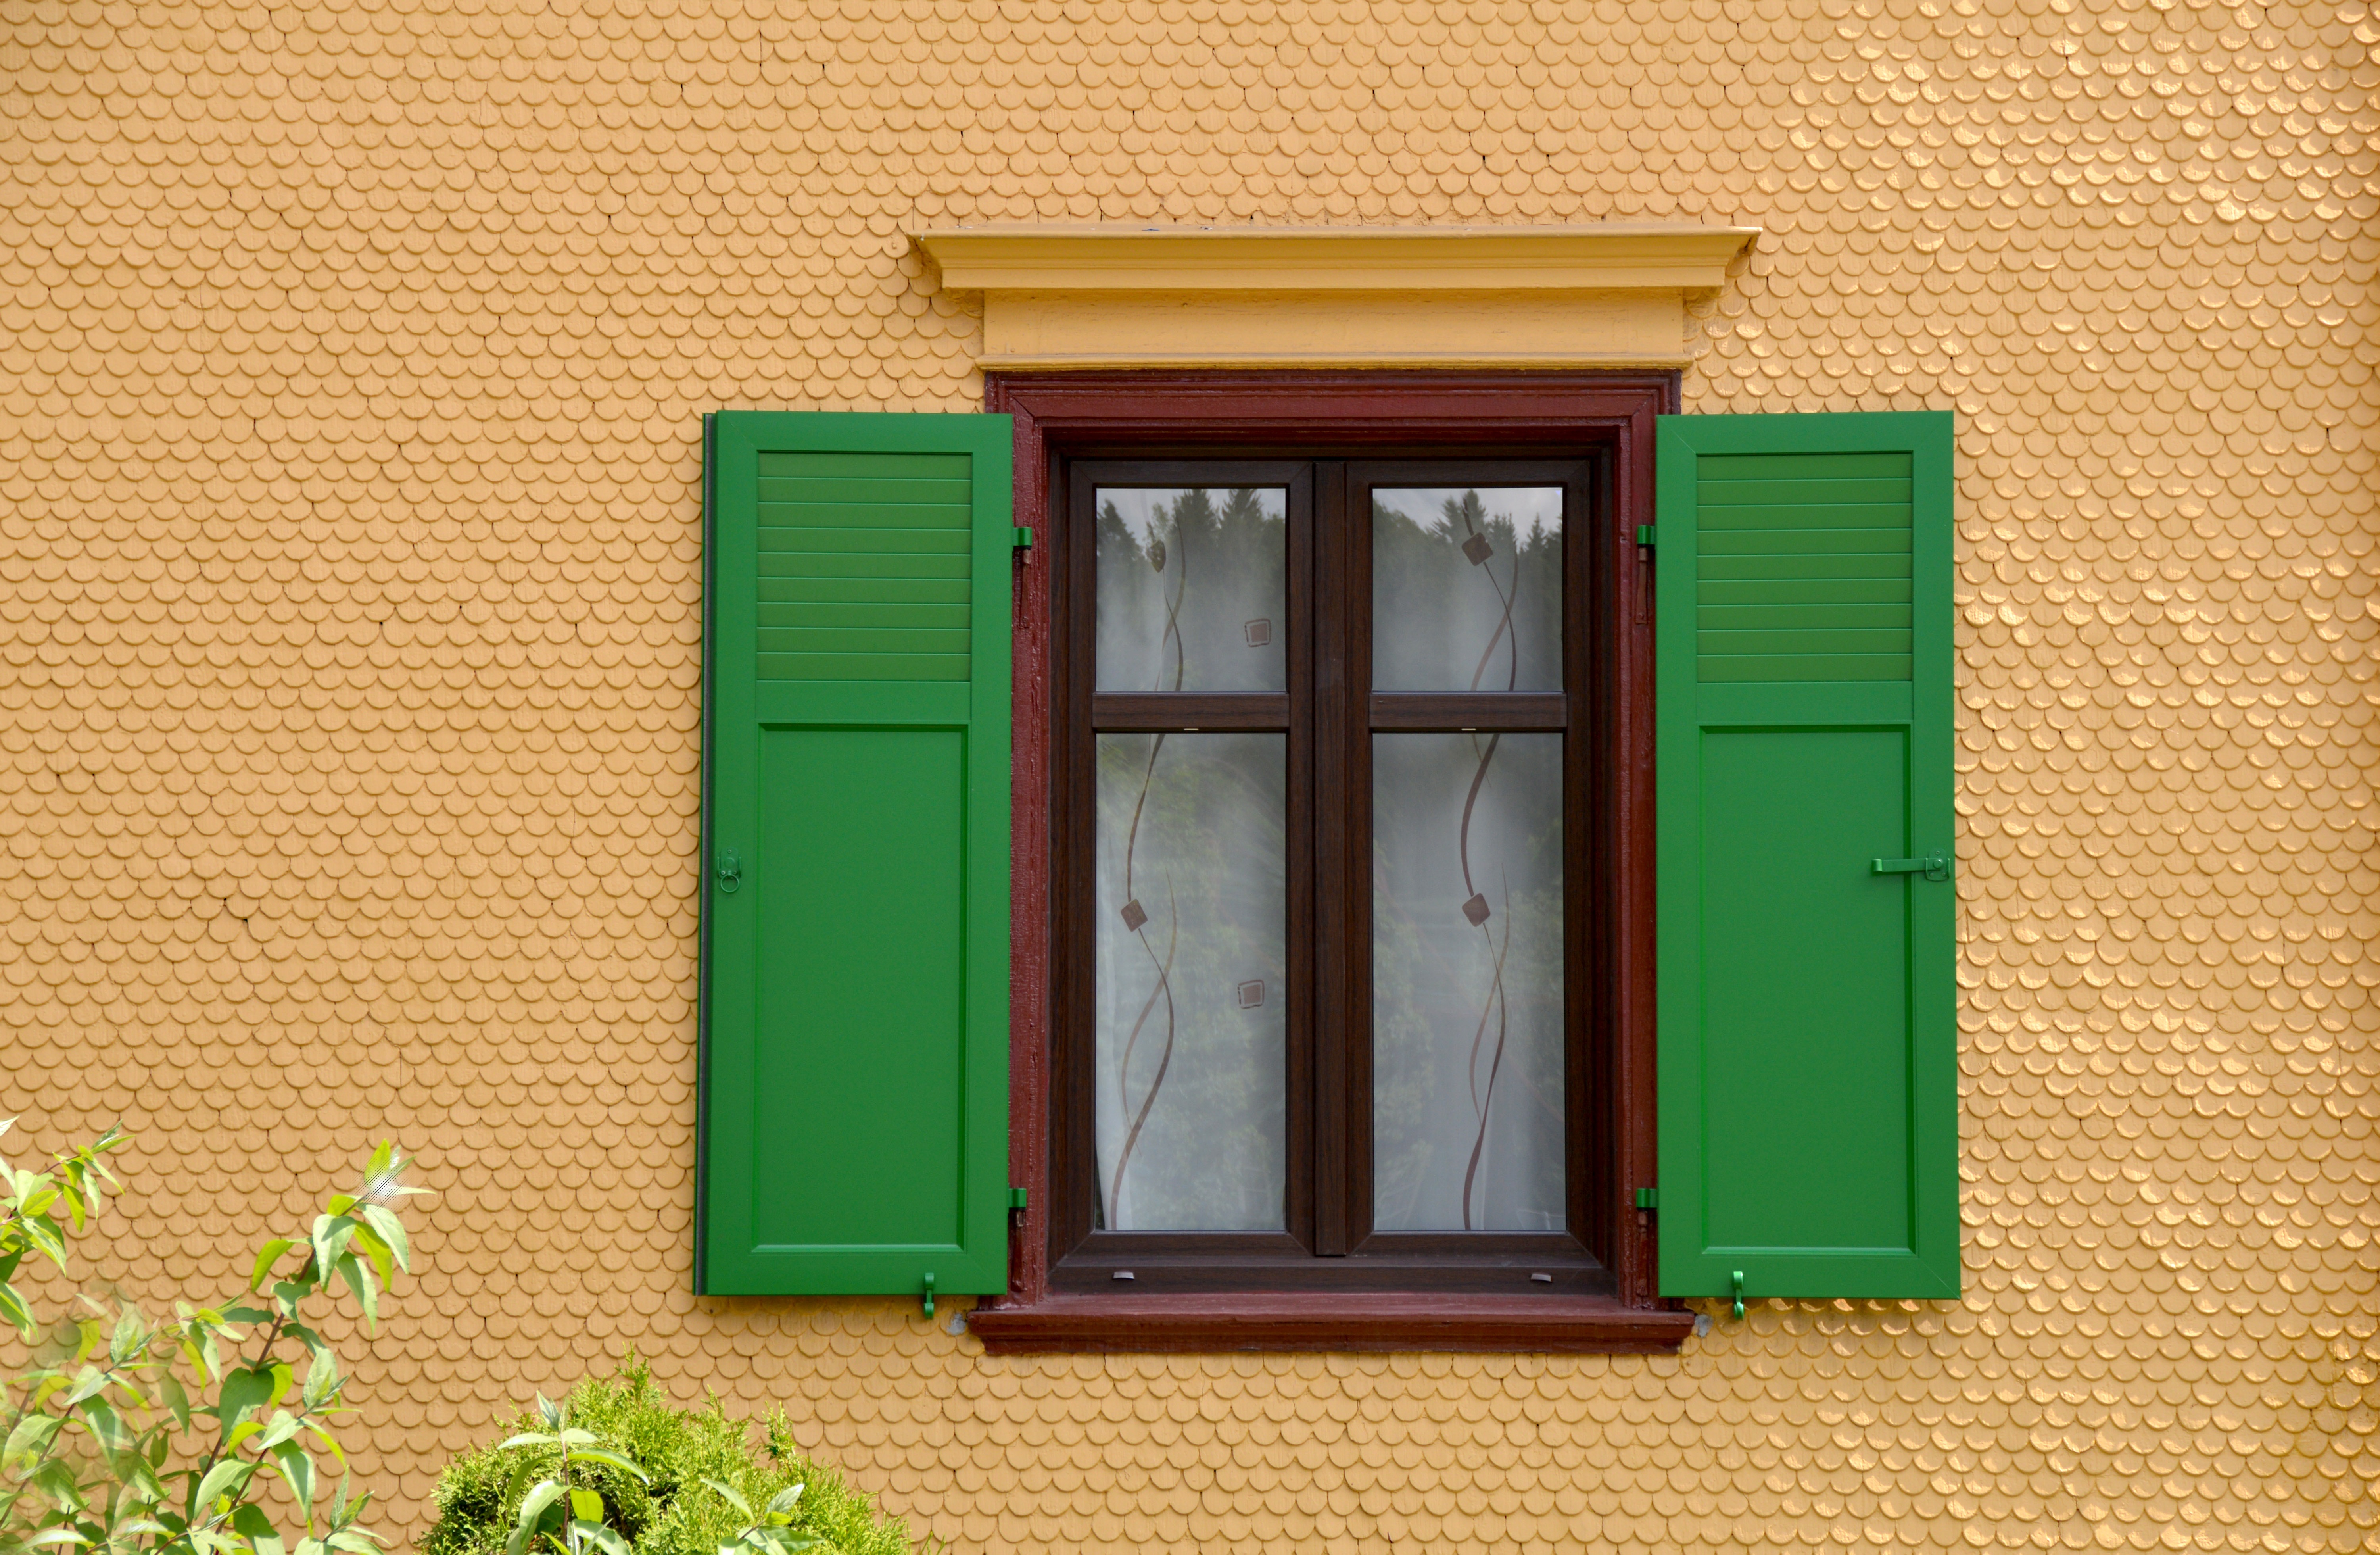
wood, window, building, old, wall, shed, rustic, green, facade, garden, door, shutter, interior design, old house, shutters, design, farmhouse, graphic, old window, hauswand, material collection, wooden shutters, view of the window, fenstramen, window covering, outdoor structure